Tudor Pro Cycling Team

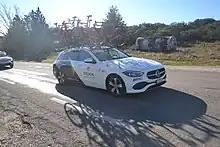
Team car in 2023

Tudor Pro Cycling Team is a Swiss professional road bicycle racing team which holds UCI ProTeam status. The team was founded as the "Swiss Racing Academy" and registered with a UCI Continental licence for the 2019 season.